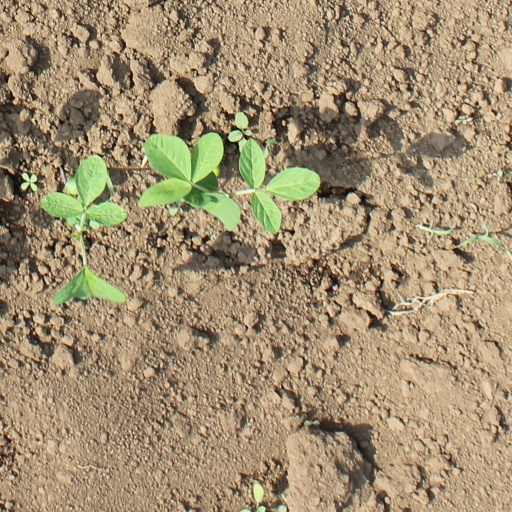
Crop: soybean